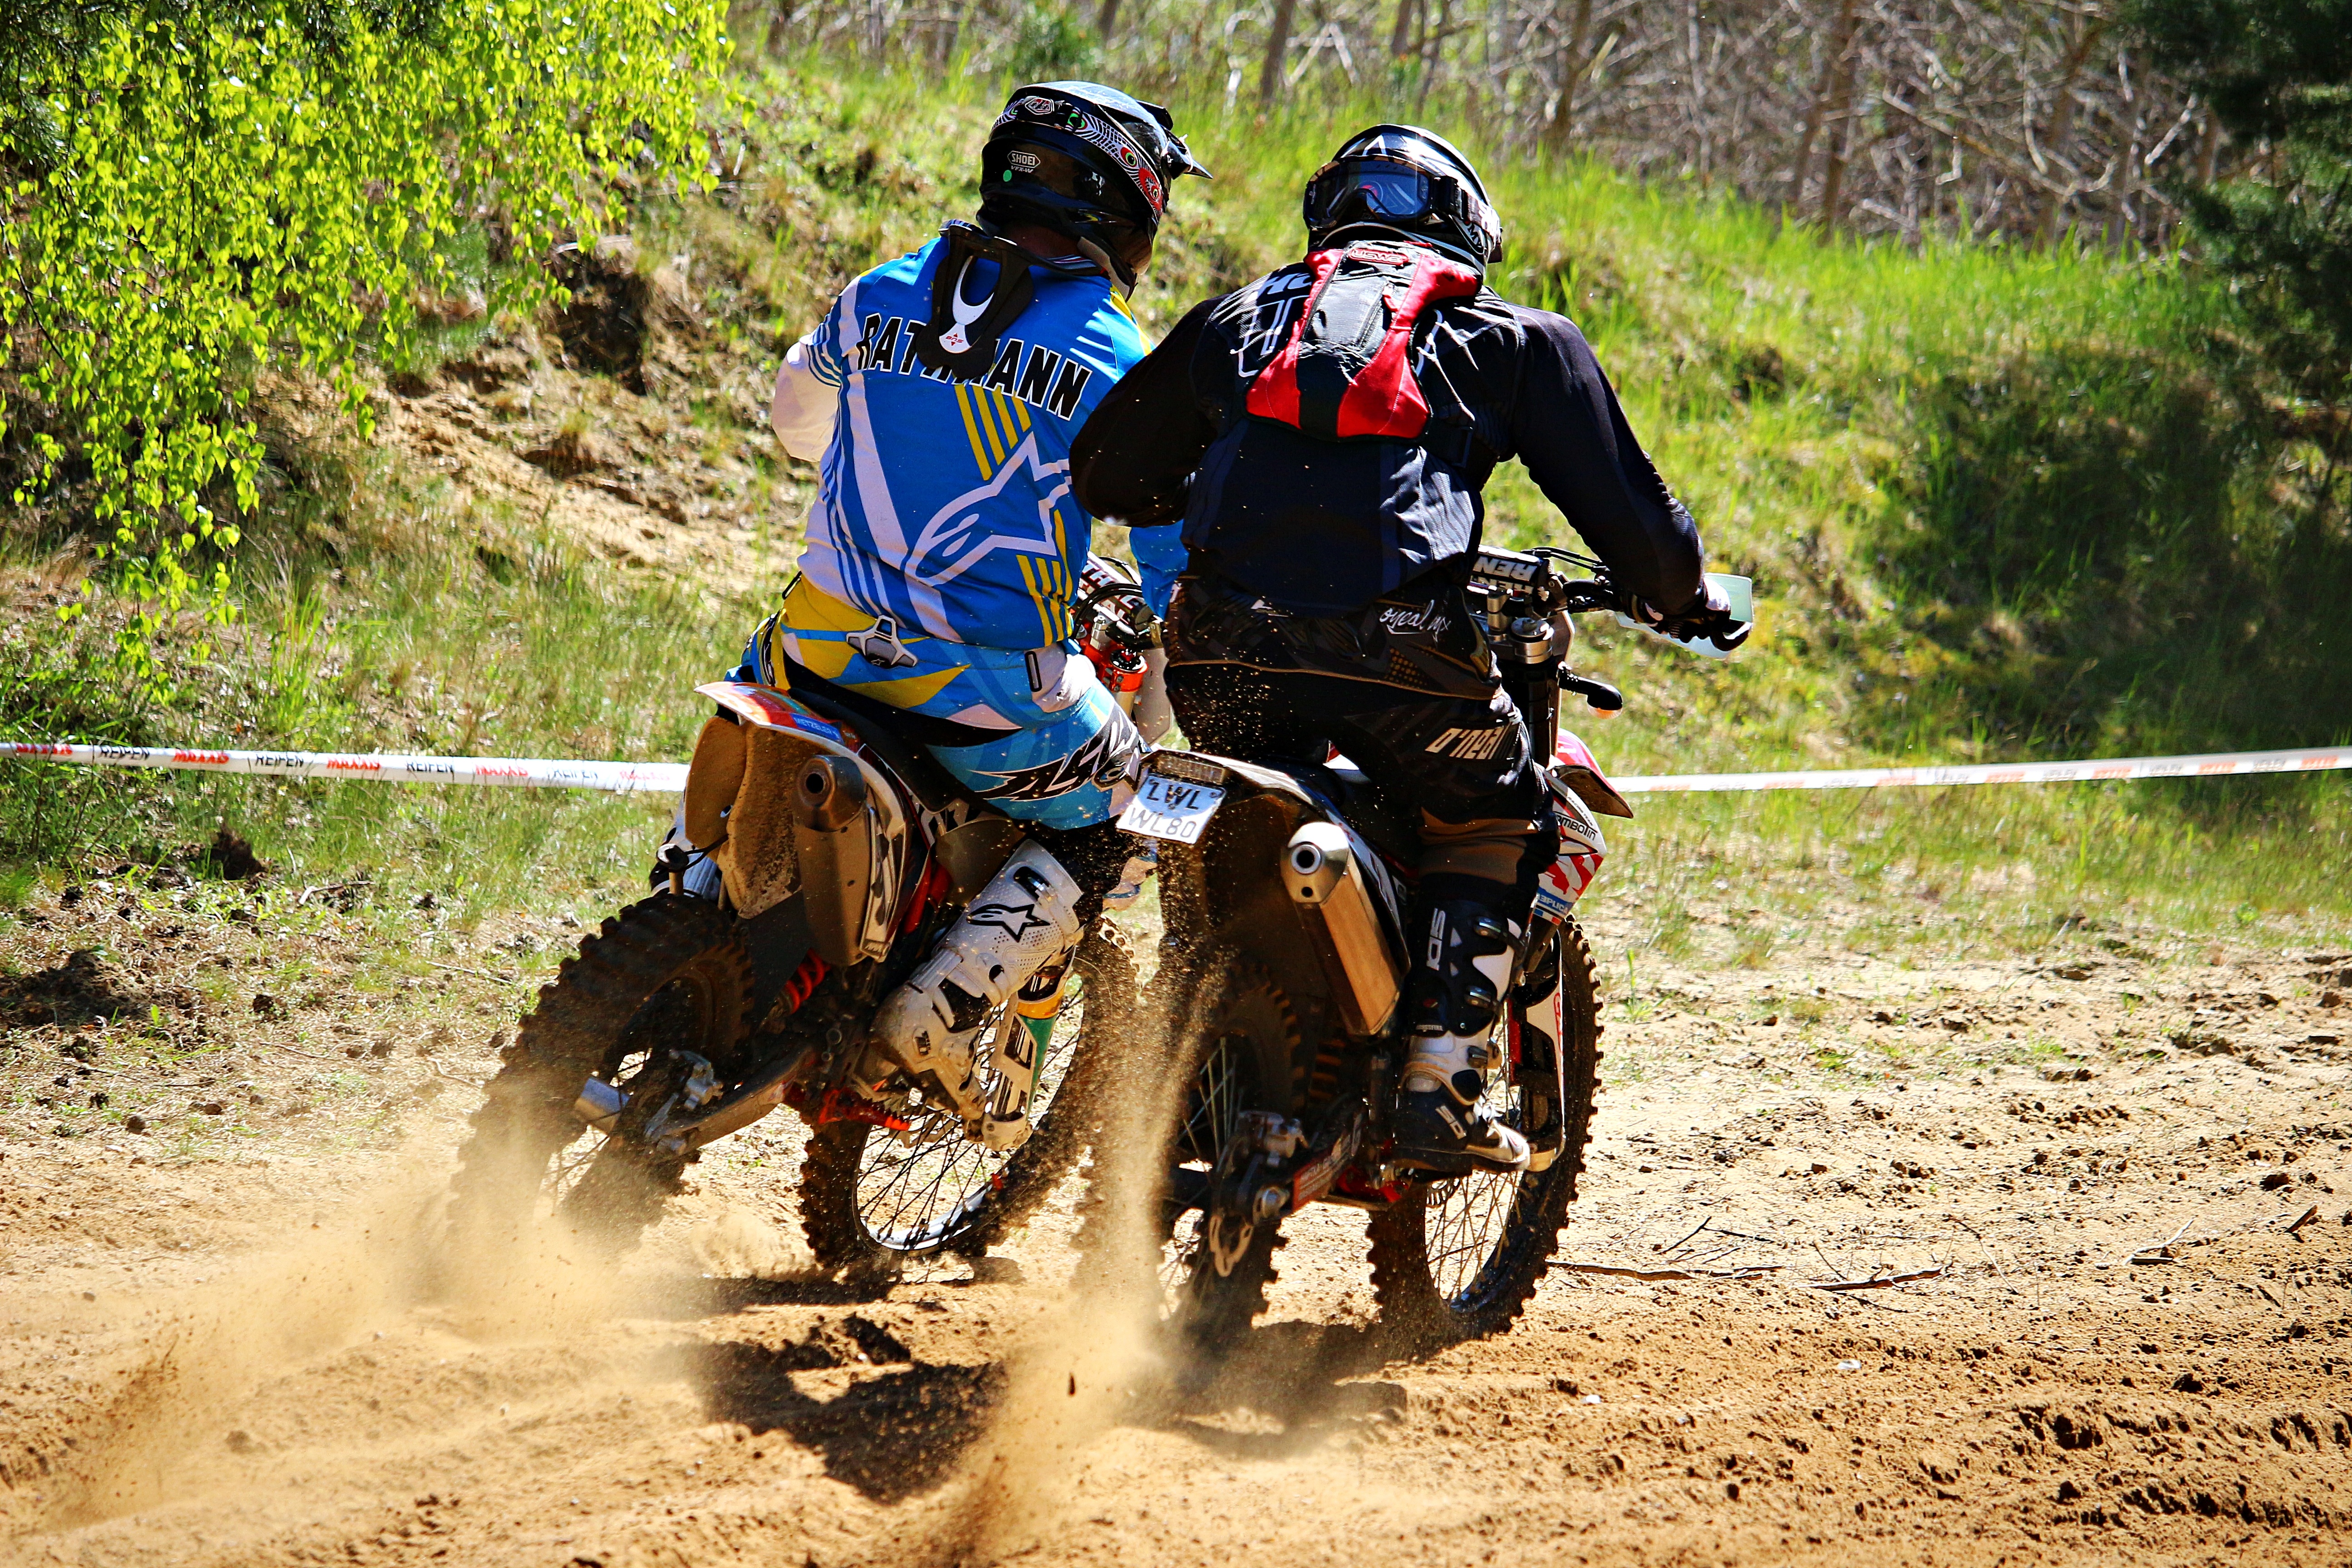
sand, motorcycle, motocross, soil, cross, extreme sport, race, sports, racing, motorsport, enduro, motocross ride, motorcycle sport, motorcycling, motorcycle racing, off roading, endurocross